George Devol

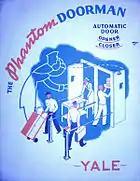
Phantom Doorman automatic door

Foregoing higher education, Devol went into business in 1932, forming United Cinephone to produce variable area recording directly onto film for the new sound motion pictures ("talkies"). However, he later learned that companies like RCA and Western Electric were working in the same area, and discontinued the product.